Ma'ale Adumim

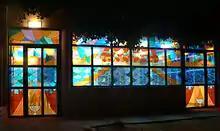
Alei Higayon BeKinnor (Machanaim) synagogue on Hallil Street

Many residents of Ma'ale Adumim are employed in Jerusalem. Others work in Mishor Adumim, Ma'ale Adumim's industrial park, which is located on the road to the Dead Sea, about ten minutes from Jerusalem. The industrial zone houses 220 businesses, among them textile plants, garages, food manufacturers, aluminum and metalworking factories, and printing companies.